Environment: real
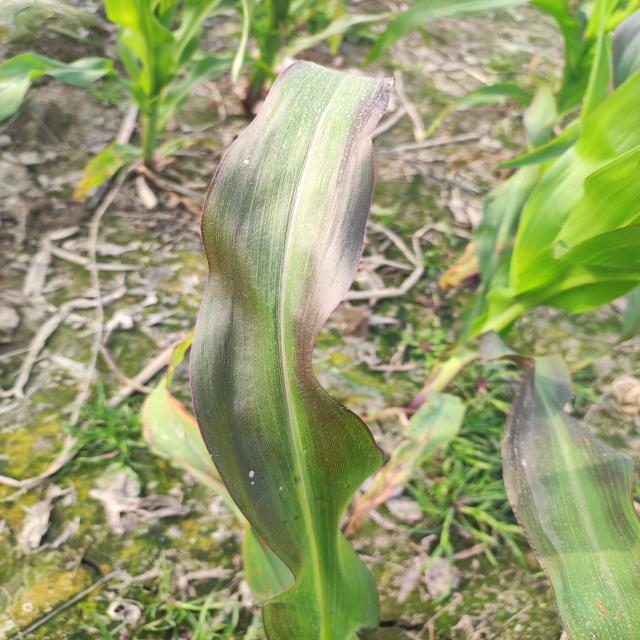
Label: phosphorus_deficiency